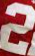
Number: 2